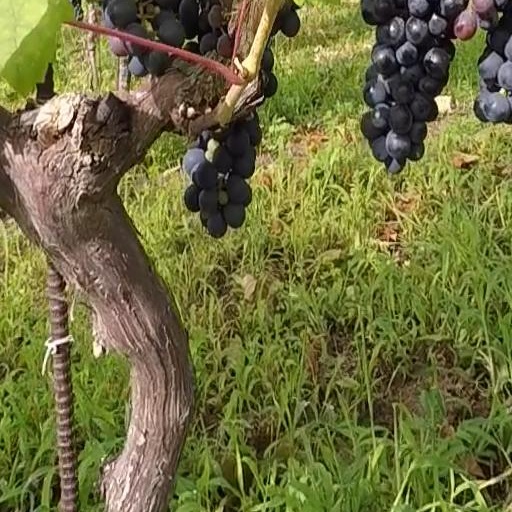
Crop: grape